Historiography of the Anglo-Saxon settlement of Britain

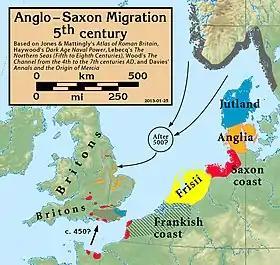
Possible routes of Anglo-Saxon migration in the 5th/6th centuries

There was, according to Donald A. White, "very little interest in the Saxon past among scholars and the general reading public at the beginning of the nineteenth century" in Britain. This changed with major studies of the period by Sharon Turner (1768–1847) and John Mitchell Kemble (1807–1857). They and other English scholars of their time were encouraged to emphasise England's Anglo-Saxon heritage by English colonialism within the British Isles, which English thinkers sought to legitimate by arguing that the English were racially distinct from the Welsh, Irish, and Scots and inherently more fit to govern; the same idea was also used to promote British colonialism elsewhere. The Napoleonic Wars with France discouraged English identification with the Normans, while the 1714 accession to the thrones of the Kingdoms of Great Britain and Ireland by the German House of Hanover encouraged English thinkers to seek historical connections between England and Germany. Additionally, liberal thinkers such as Kemble believed that England could avoid revolution by nurturing a liberal democracy derived from its Anglo-Saxon past. At the same time, as nineteenth-century history-writing developed, there was polarised debate between classicists who lionised Rome, and saw the end of Roman Britain as a disaster, and medievalists who saw Anglo-Saxon migrants as noble savages paving the way for the modern English state.